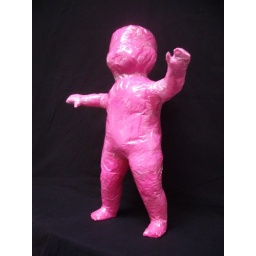
pink reloved plastic bags baby recycled art doll by Ruby Re-Usable